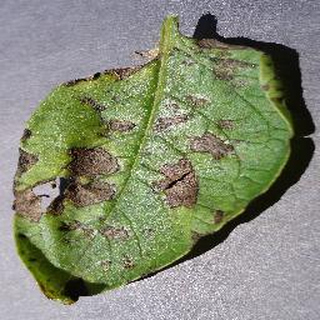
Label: potato_early_blight